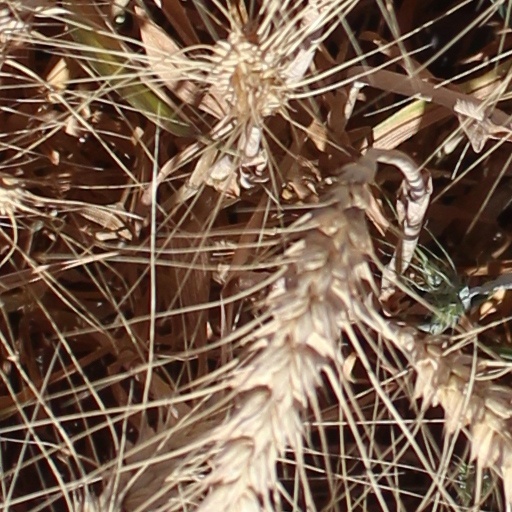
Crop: wheat